Îlet la Mère

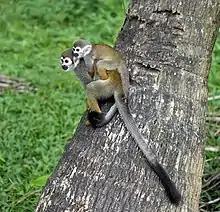
Squirrel monkeys on Îlet la Mère

In 1981, the Pasteur Institute began using the island as a research facility. They set out to build a monkey farm with squirrel monkeys. The monkeys were used to create an antiserum to treat malaria.